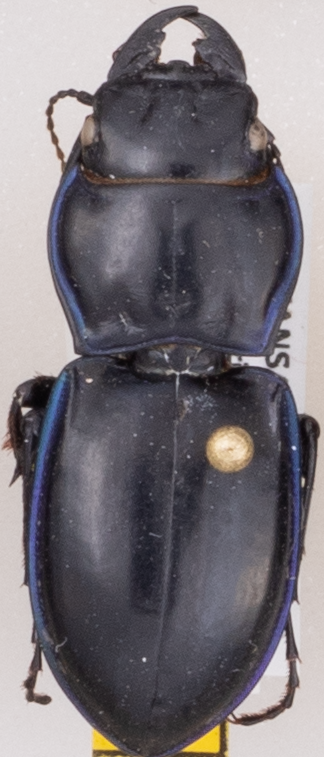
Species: Pasimachus elongatus
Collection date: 2021-08-30
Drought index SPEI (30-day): -0.21
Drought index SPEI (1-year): -0.232
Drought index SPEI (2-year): -0.03